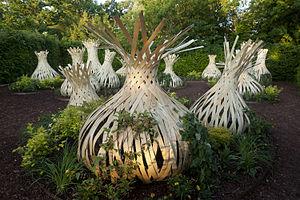
Jardin 17. Les bulbes fertiles
Le Festival international des Jardins de Chaumont-sur-Loire réunit chaque année depuis 1992, dans une partie du Domaine de Chaumont-sur-Loire, en Loir-et-Cher une sélection de créations paysagères en lien avec un thème particulier. Devenu aujourd'hui un rendez-vous incontournable de l'art des jardins, le Festival s'adresse aussi bien aux spécialistes qu'à un large public.
Le Domaine de Chaumont-sur-Loire est un établissement public de coopération culturelle, propriété depuis 2008 de la région Centre-Val de Loire, qui est l'une des premières collectivités territoriales à s'être portée candidate à l'acquisition d'un Domaine national. En raison de son passé et de son exceptionnelle situation en bord de Loire, paysage classé au patrimoine mondial de l’UNESCO, le Domaine de Chaumont-sur-Loire est particulièrement prestigieux.